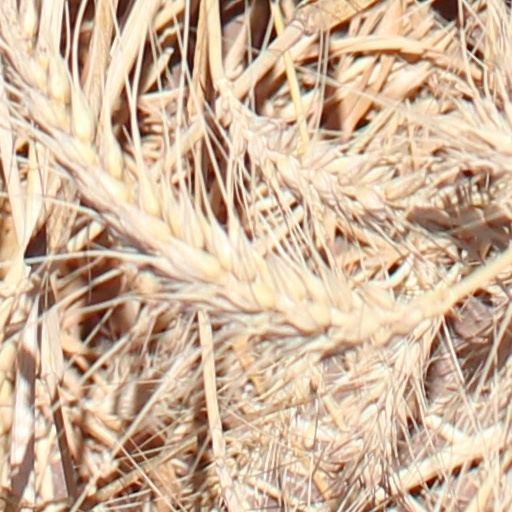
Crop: wheat